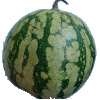
Label: watermelon